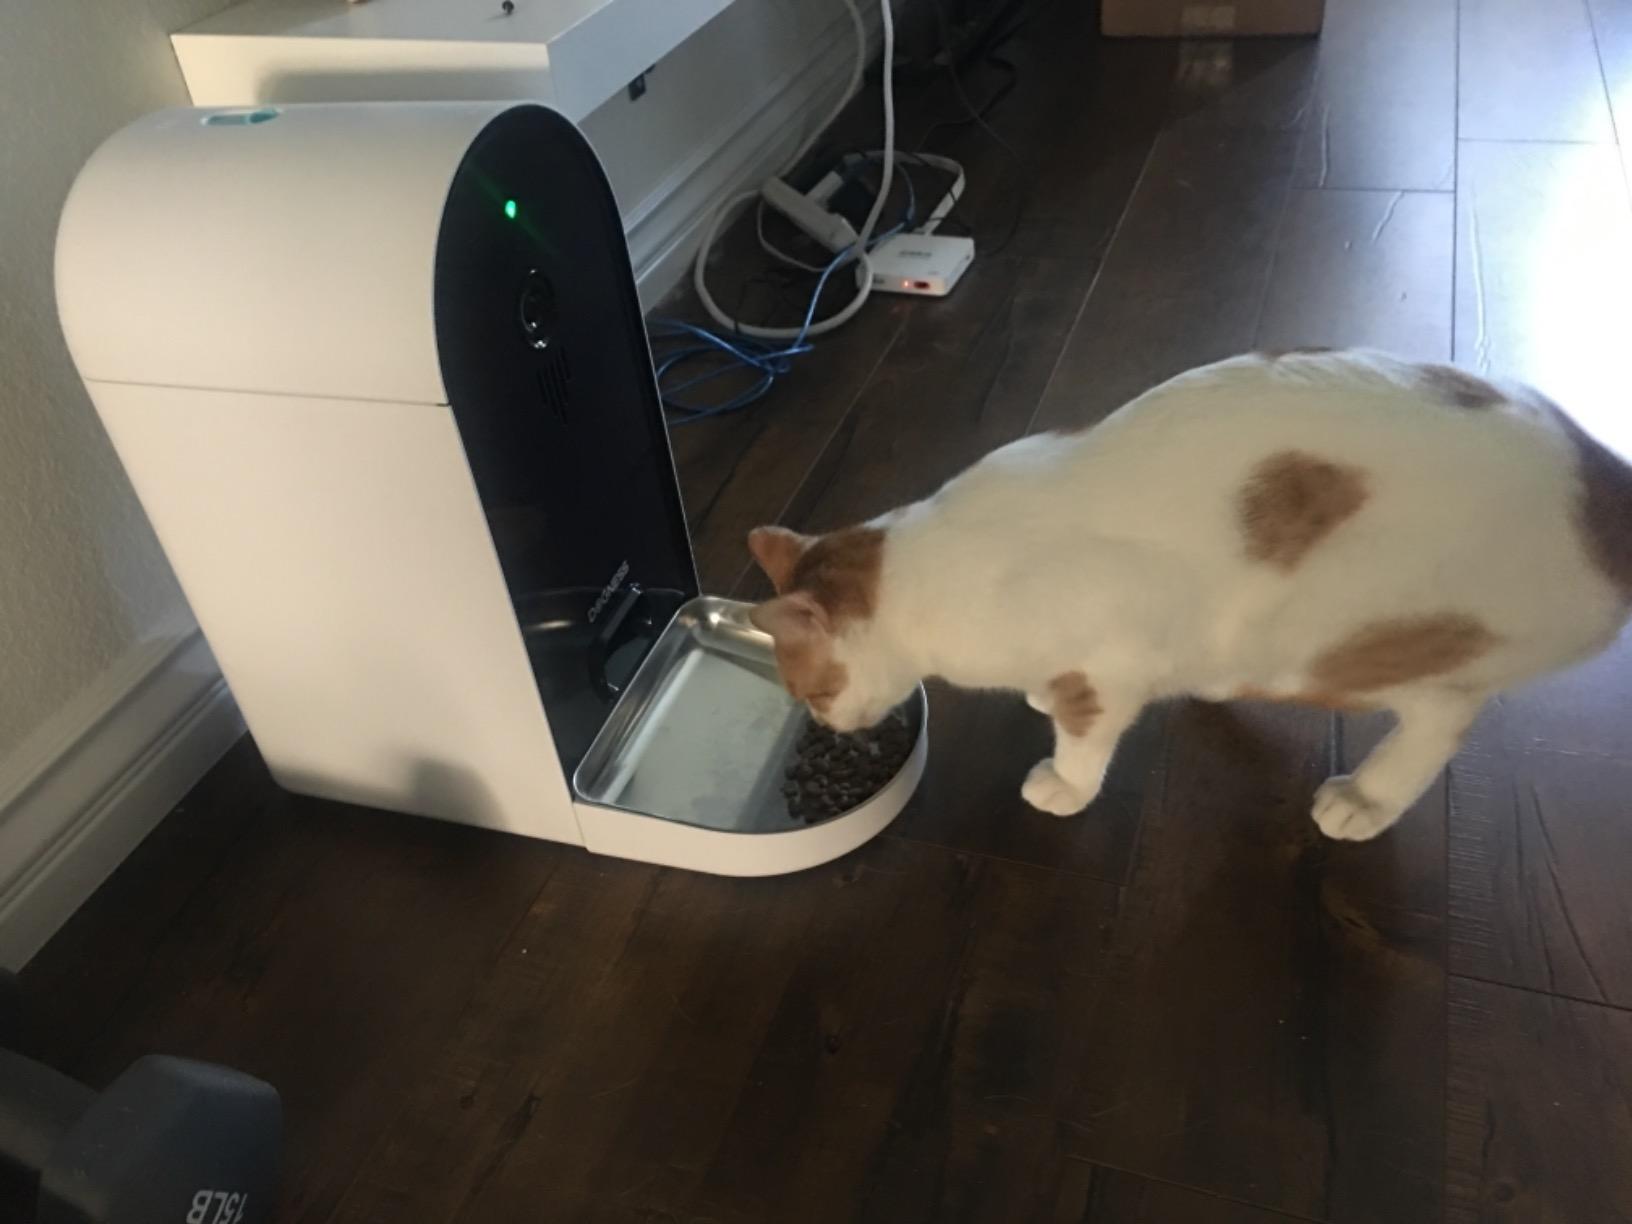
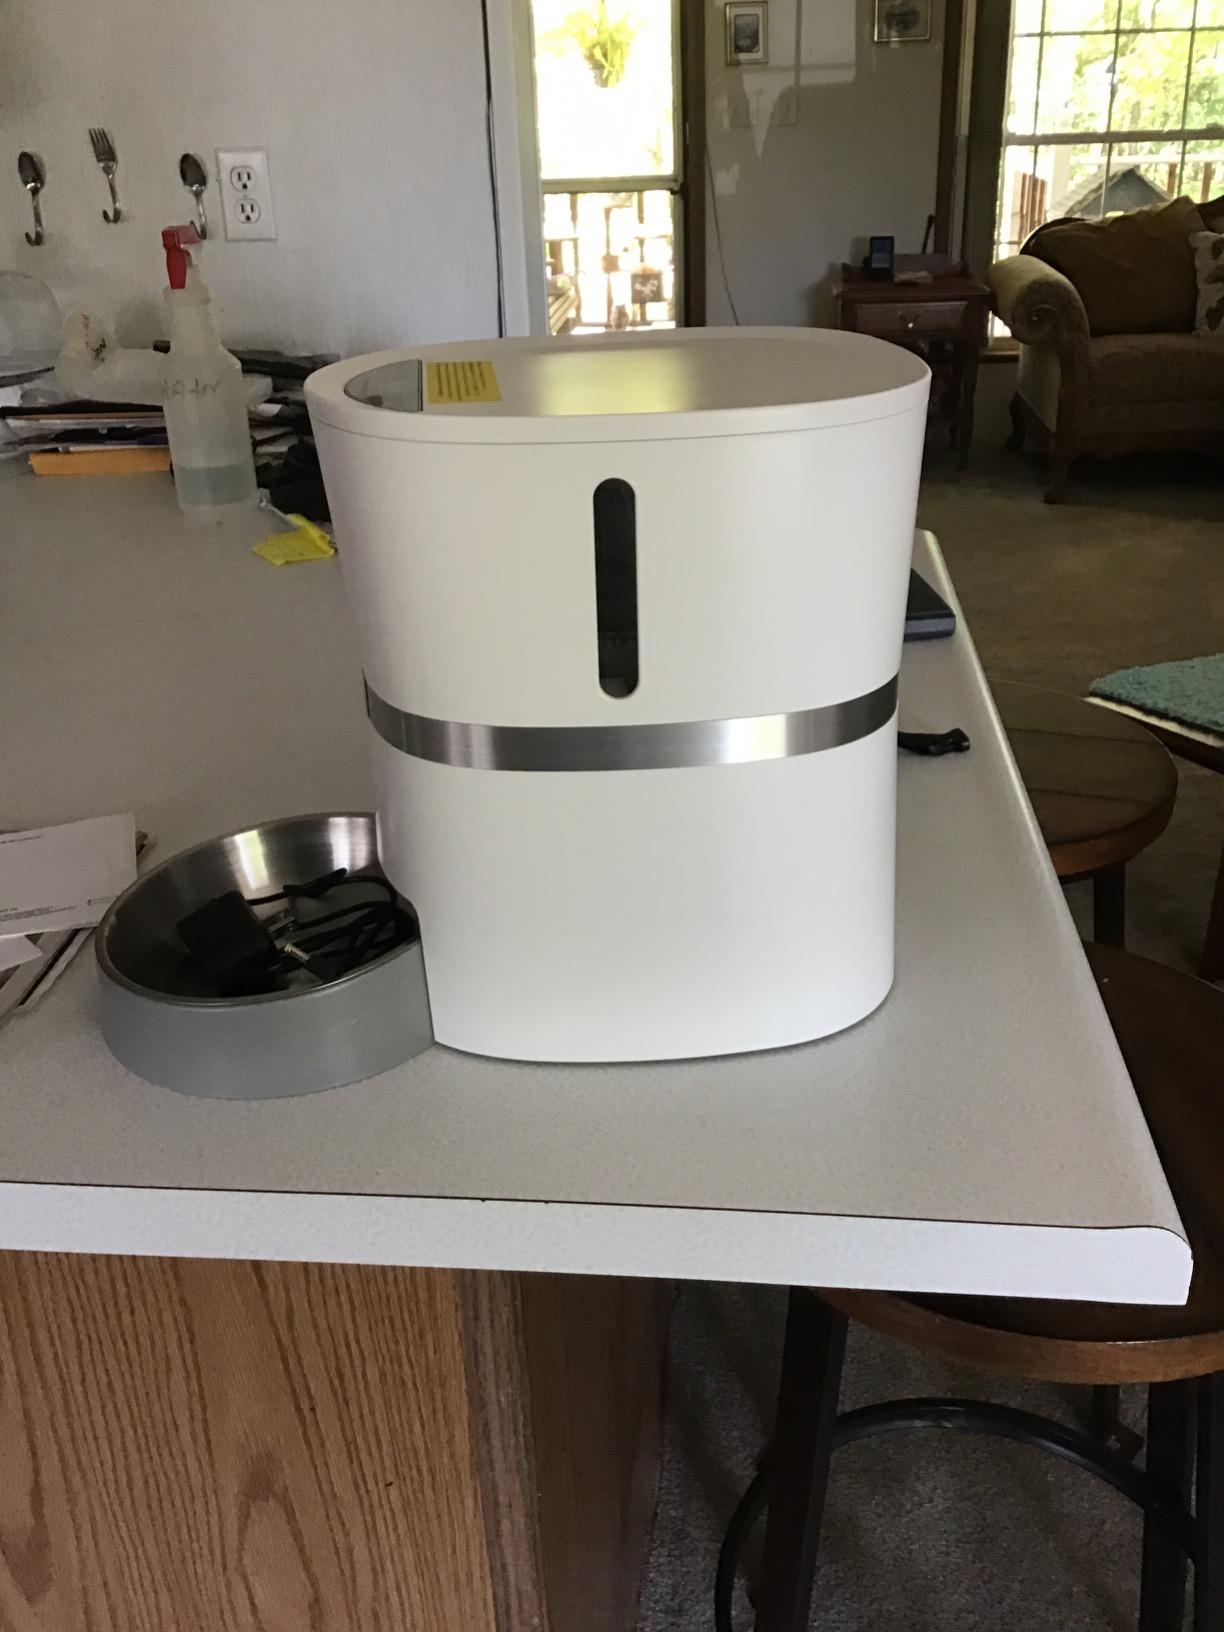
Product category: items_feeder
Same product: no